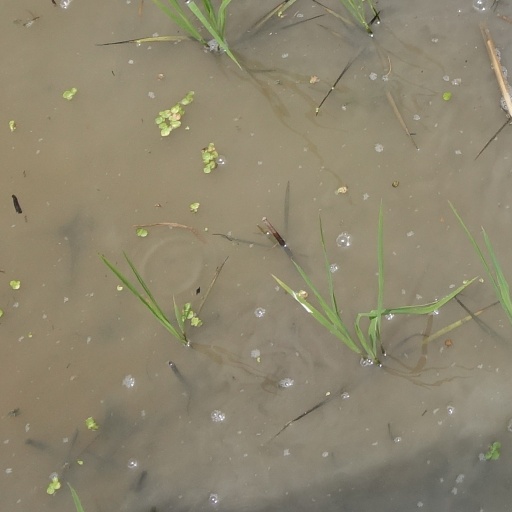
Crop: rice